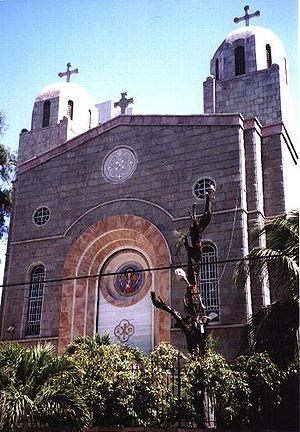
Notre-Dame du Liban est le vocable par lequel la Vierge-Marie, Mère de Dieu, est invoquée comme patronne, protectrice et reine du Liban. Cette dévotion a son origine au début du XXᵉ siècle, lorsque pour célébrer le 50ᵉ anniversaire de la proclamation du dogme de l’Immaculée conception, le patriarche de l’Église maronite fait construire le sanctuaire Notre-Dame du Liban sur le rocher d’Harissa, au nord de Beyrouth, surmonté d’une statue de la Vierge Marie monumentale.